The Monkees

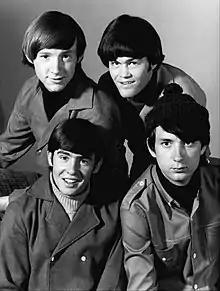
The Monkees in 1966 Clockwise from top left: Peter Tork, Micky Dolenz, Michael Nesmith, Davy Jones.

The Monkees were an American pop rock band formed in Los Angeles in the mid-1960s. The band consisted of Micky Dolenz, Davy Jones, Michael Nesmith, and Peter Tork. Spurred by the success of "The Monkees" television series, they were one of the most successful bands of the late 1960s. The band produced four chart-topping albums and three chart-topping songs ("Last Train to Clarksville", "I'm a Believer", and "Daydream Believer").